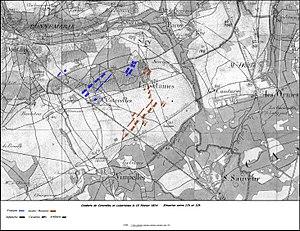
Combats de Cuterelles et Luisetaines - Situation entre 11h et 12h
Les combats de Cuterelles et Luisetaines se déroulent le 13 février 1814, pendant la campagne de France. Le corps austro-bavarois de Karl Philipp von Wrede y attaque le 7ᵉ corps du maréchal Oudinot, qui après avoir résisté toute la journée se replie sur Nangis.